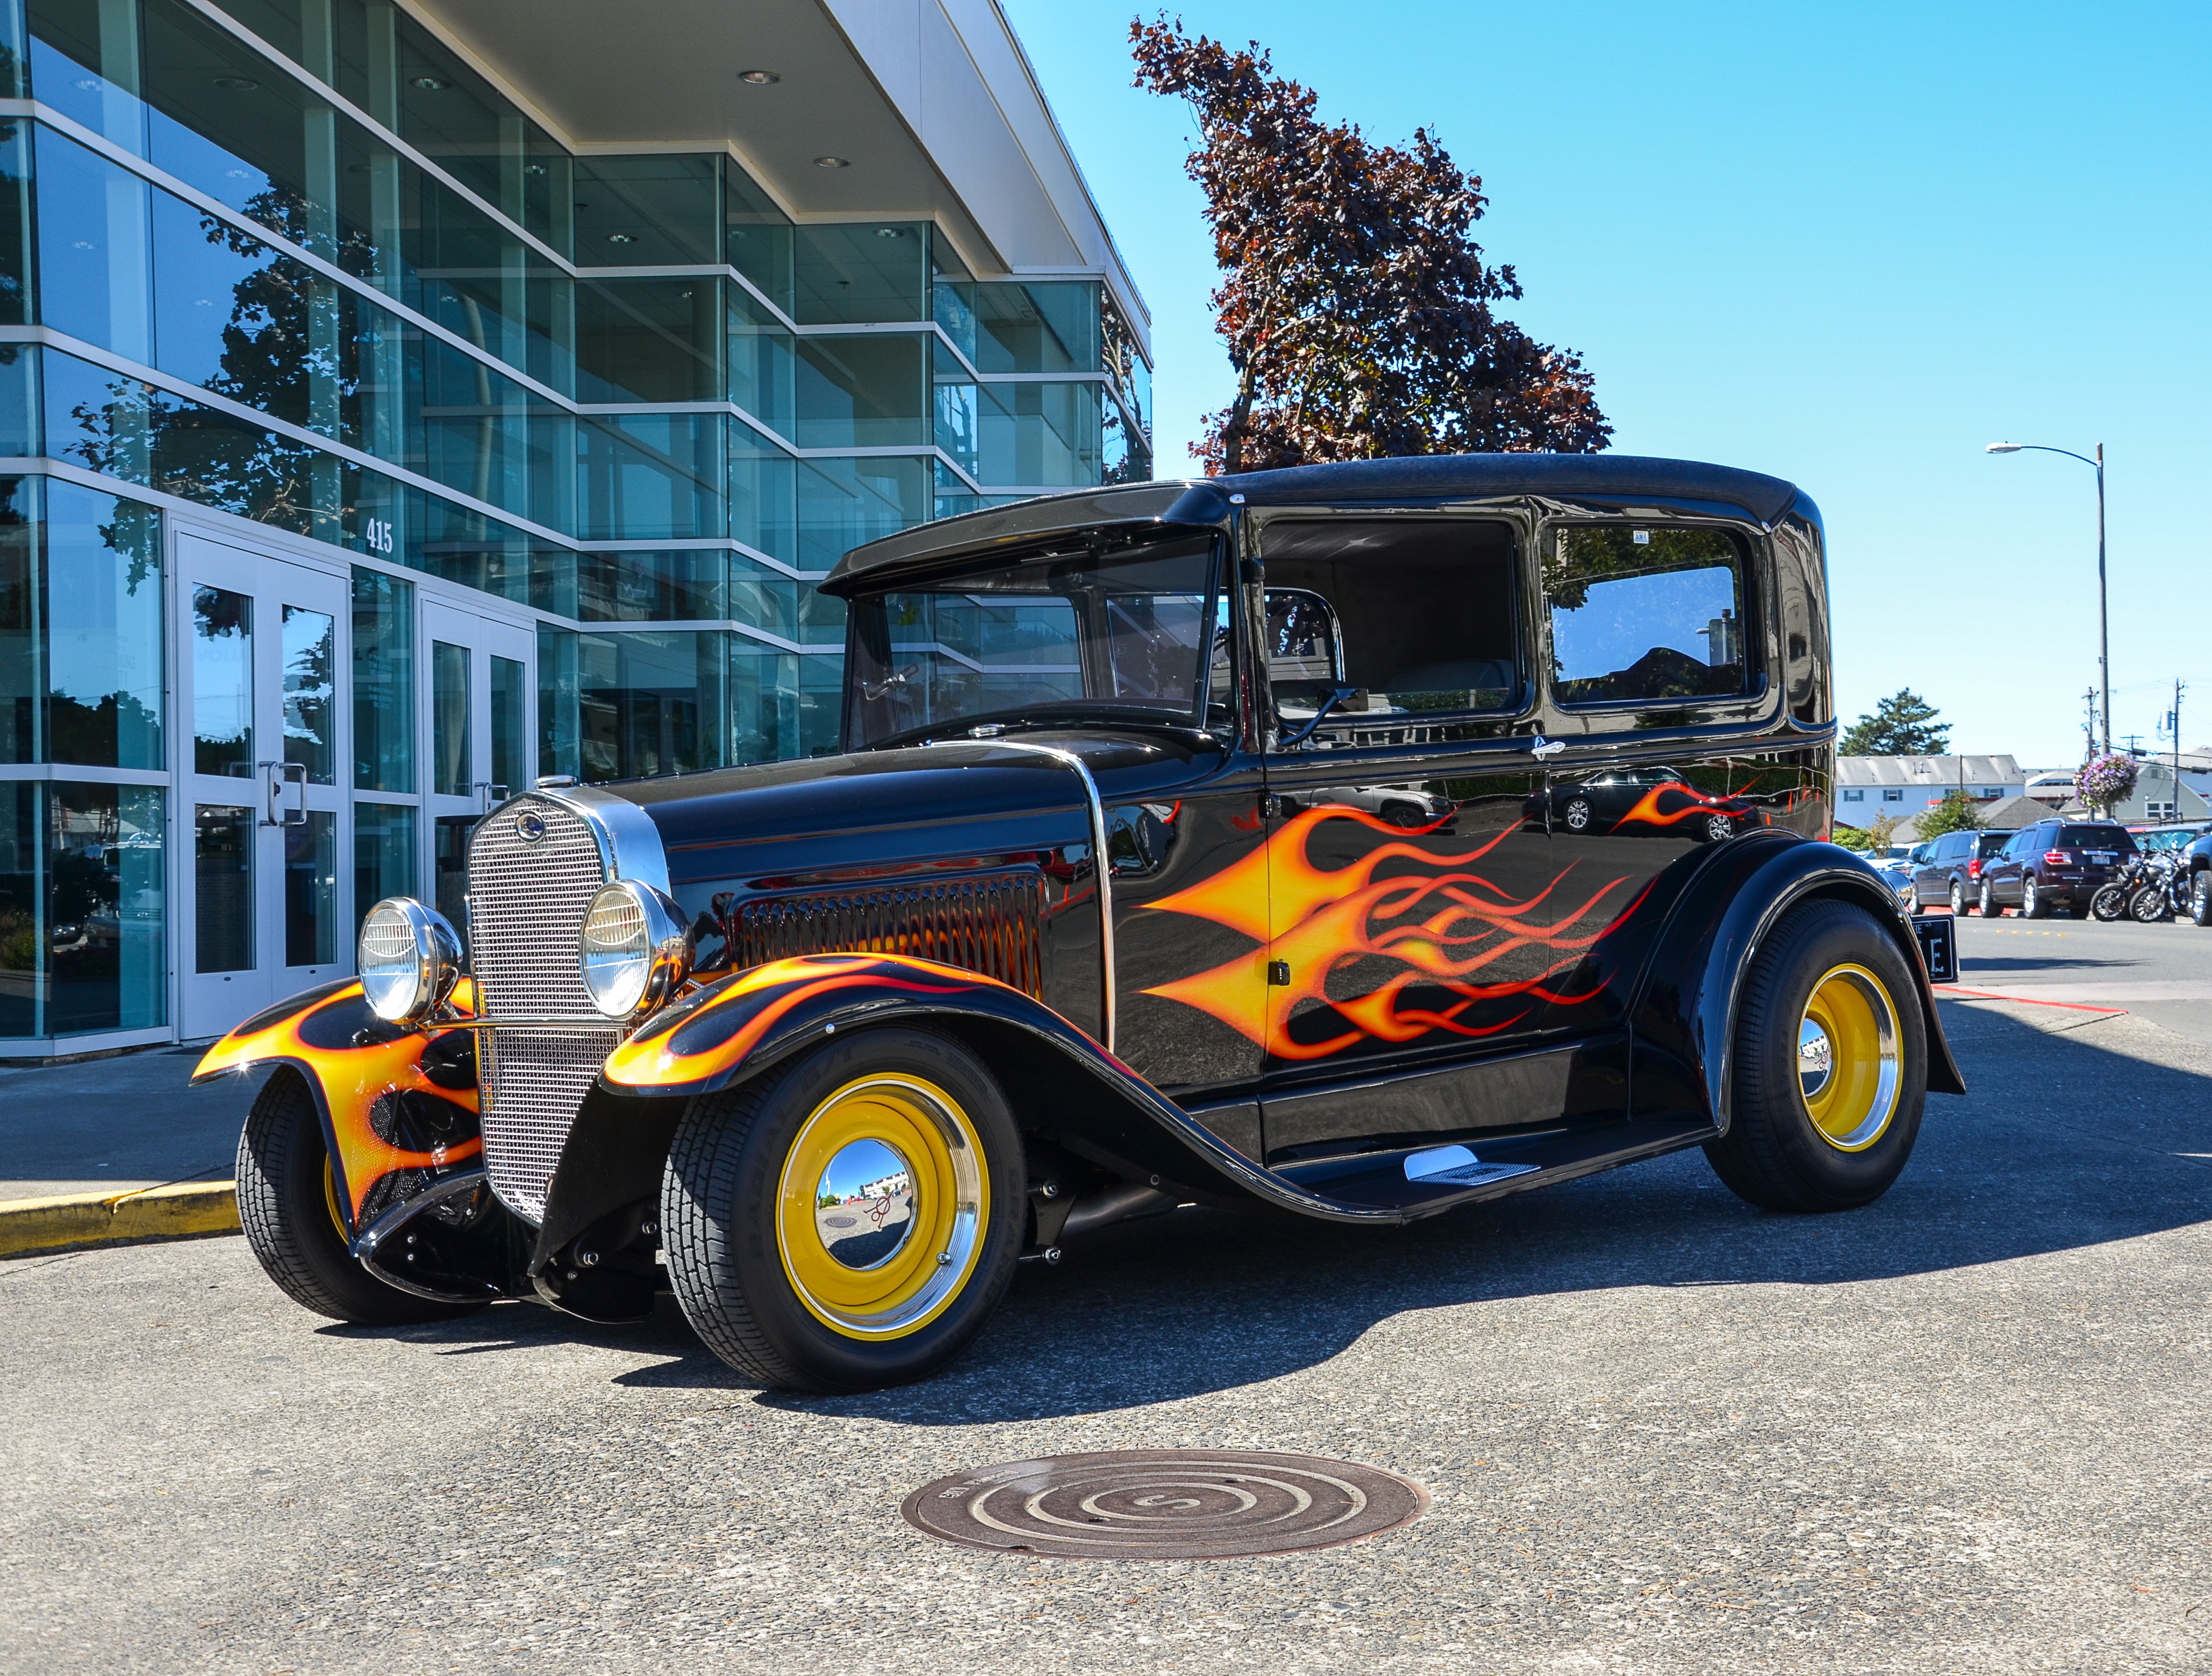
car, seaside, vehicle, usa, america, auto, old car, automotive, motor vehicle, vintage car, west coast, chrome, ford, oldtimer, classic, exhibition, pkw, oregon, hotrod, antique car, hot rod, pacific coast, auto show, land vehicle, touring car, automobile make, luxury vehicle